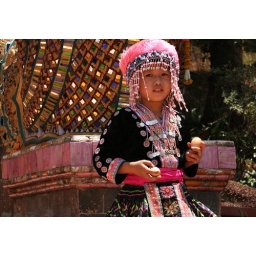
girl in pink